Nature park

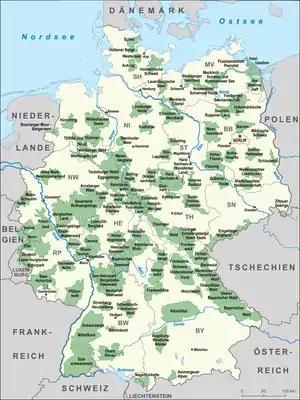
Nature parks in Germany (image created 2010)

The "Nature park" is one of the options for area-based nature conservation provided for under the Federal Nature Conservation Act (the "BNatSchG"). On 6 June 1956 in the former capital city of Bonn at the annual meeting of the Nature Reserve Association (in the presence of President Theodor Heuss and Minister Heinrich Lübke)., the environmentalist and entrepreneur, Alfred Toepfer, presented a programme developed jointly with the Central Office for Nature Conservation and Landscape Management and other institutions to set up (initially) 25 nature parks in West Germany. Five percent of the area of the old Federal Republic of Germany was to be spared from major environmental damage as a result.